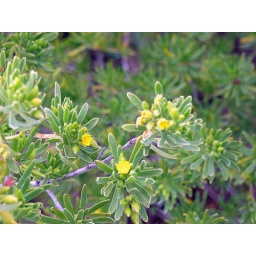
We came upon this unusual tree at Curry Hammock. It was in bloom with miniature yellow blossoms.